Oxalis

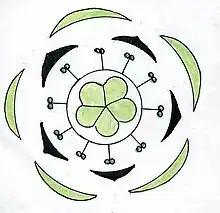
Floral diagram of "Oxalis"

The plants are annual or perennial. The leaves are divided into three to ten or more obovate and top-notched leaflets, arranged palmately with all the leaflets of roughly equal size. The majority of species have three leaflets, superficially similar to those of some clovers. Some species exhibit rapid changes in leaf angle in response to temporarily high light intensity to decrease photoinhibition.